Understanding The Lord of the Rings

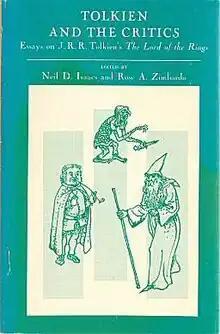
Cover of the "milestone" first collection, "Tolkien and the Critics", 1968. It included essays by W. H. Auden and C. S. Lewis.

In "Journal of Tolkien Research", Mariana Rios Maldonado wrote of the 1968 and 2004 compilations that "the importance of both collections to the history of Tolkien studies is beyond doubt".